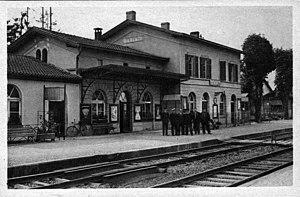
Bâtiment voyageurs et intérieur de la gare vers 1920.
La gare de Sierentz est une gare ferroviaire française de la ligne de Strasbourg-Ville à Saint-Louis, située sur le territoire de la commune de Sierentz, dans le département du Haut-Rhin, en région Grand Est.